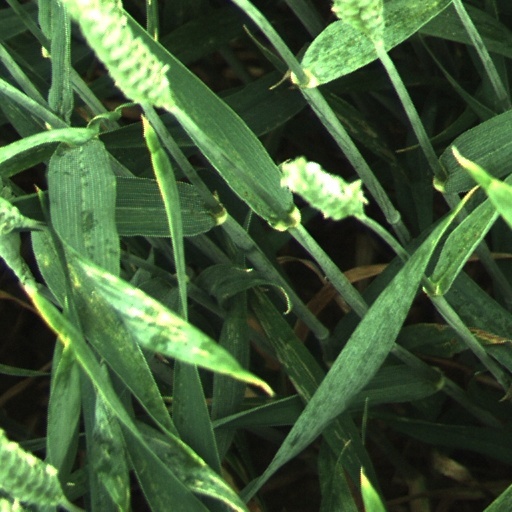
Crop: wheat